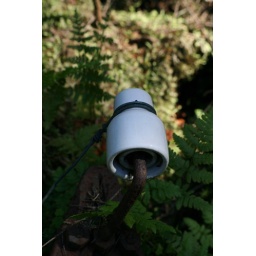
The remaining parts of a old power plant operated by water power.